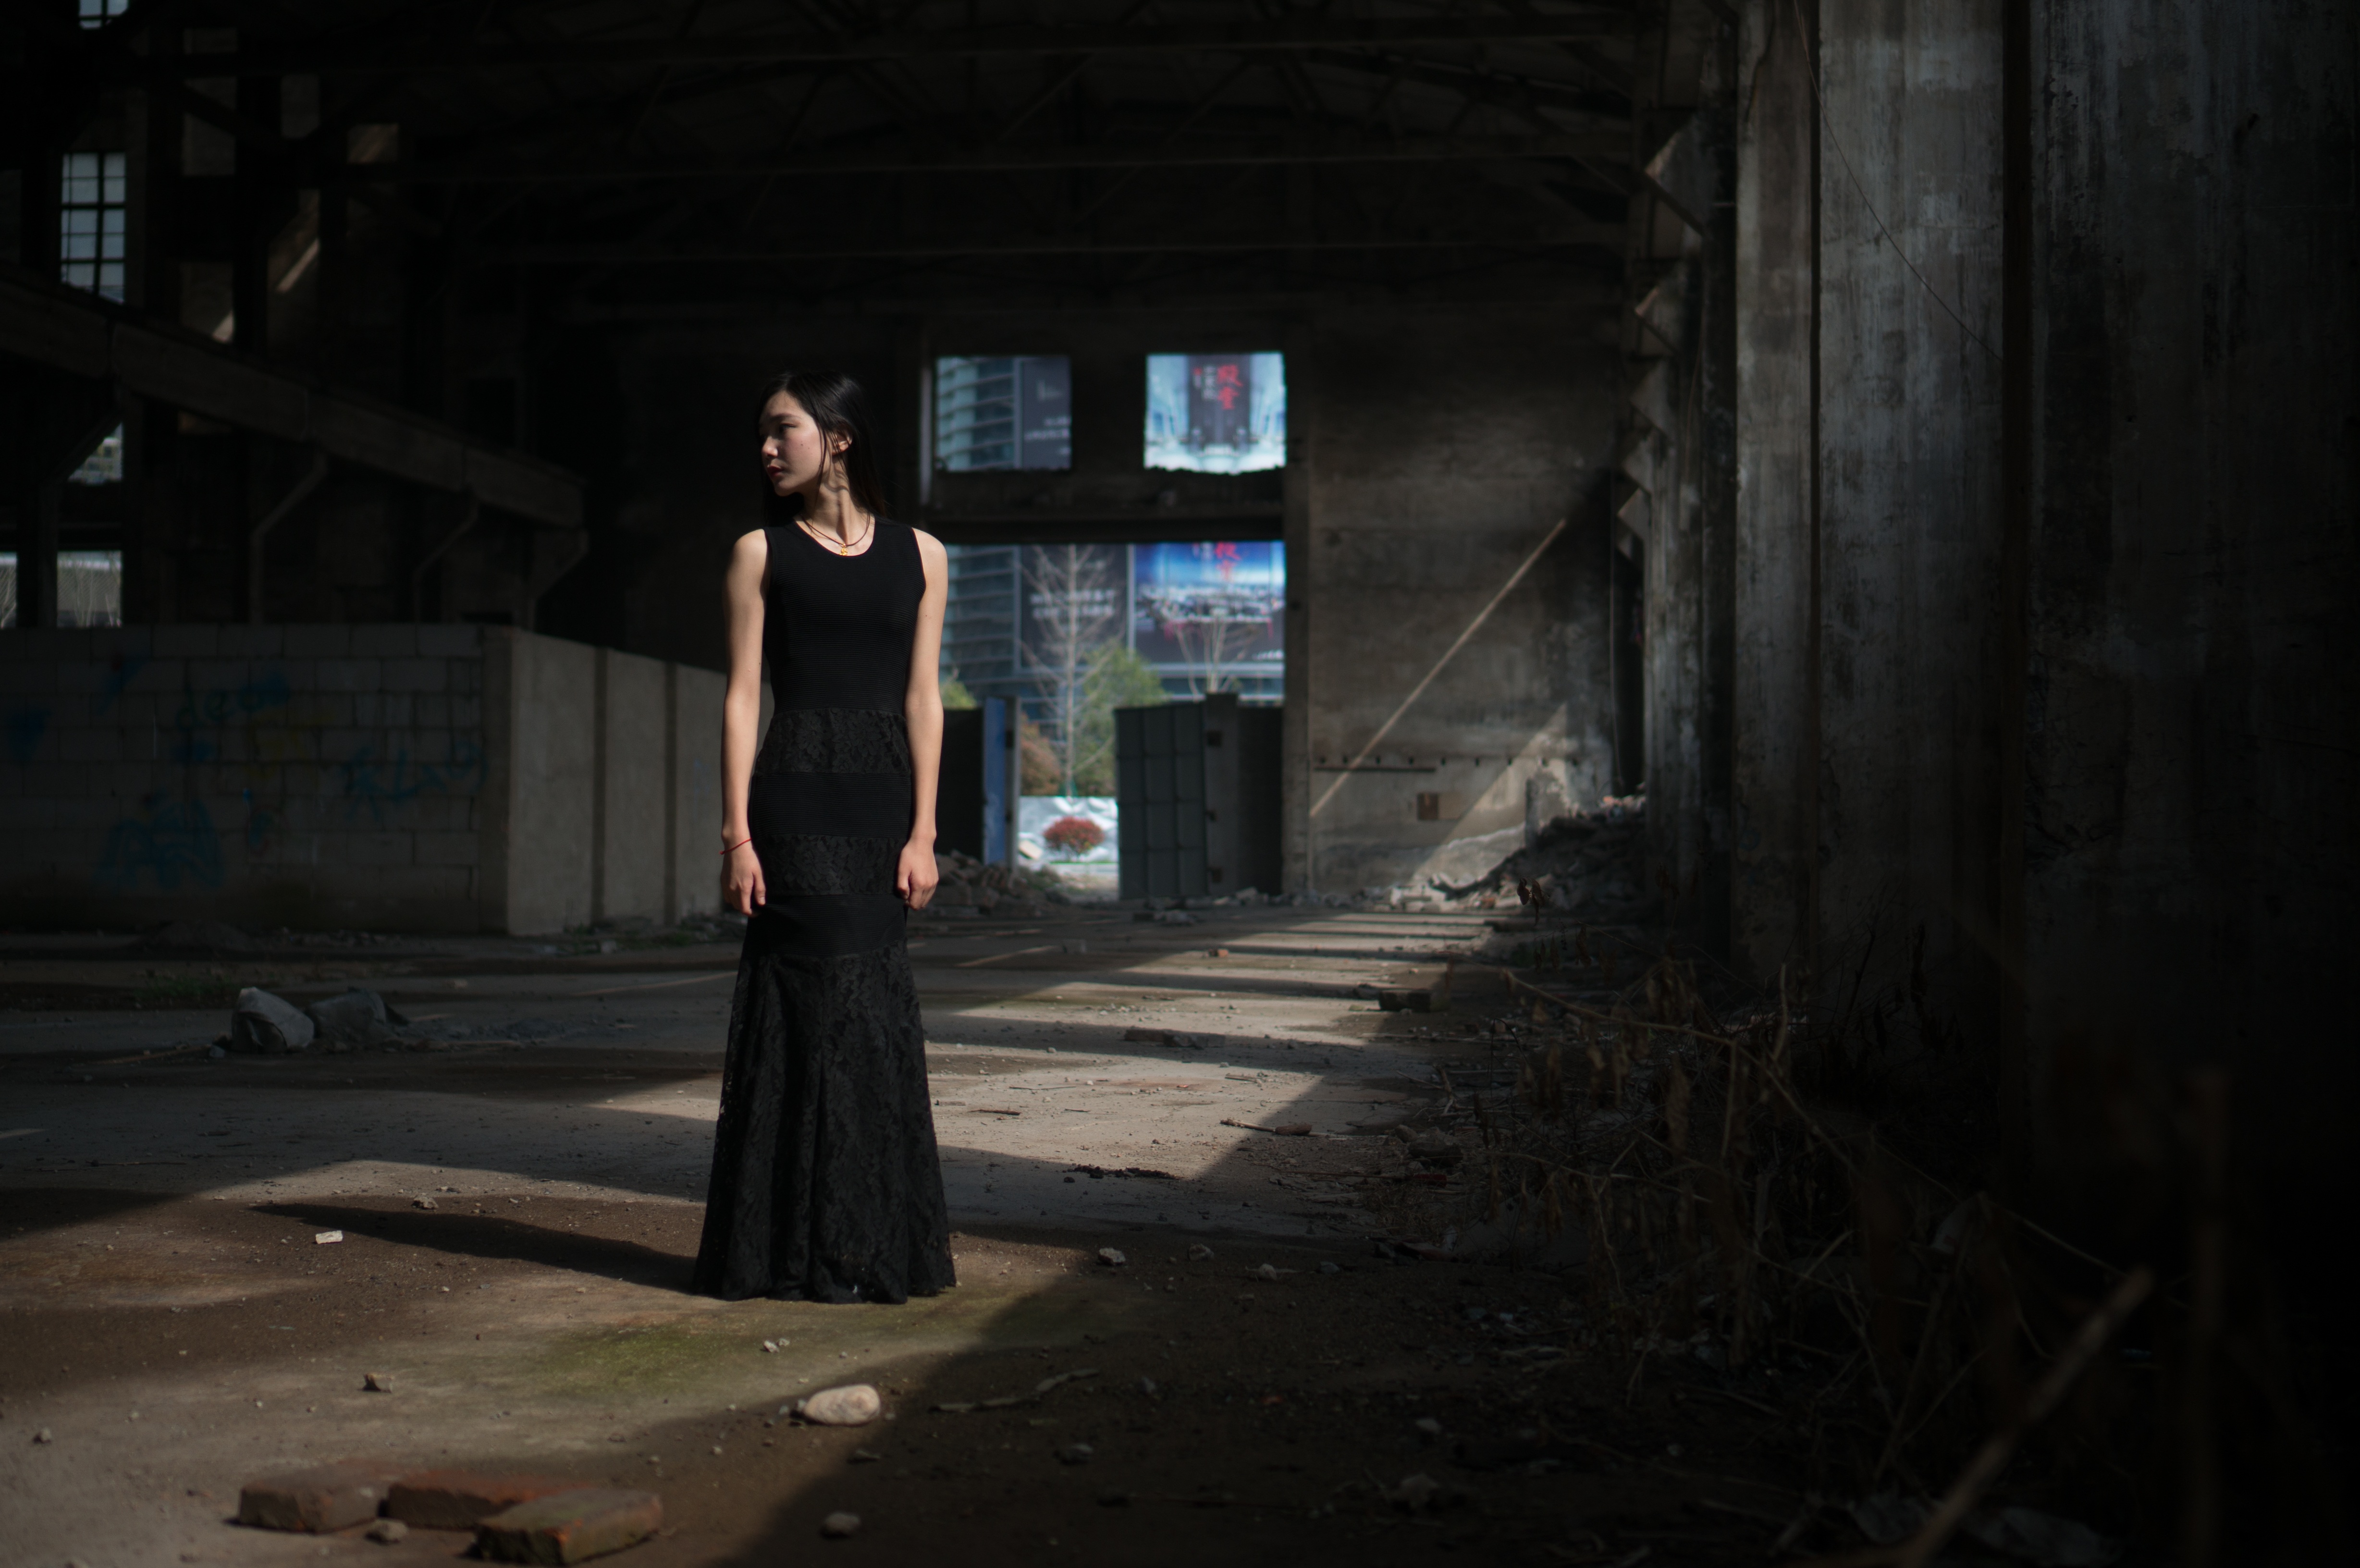
light, road, street, night, photography, female, darkness, black, girls, infrastructure, photograph, screenshot, women wearing black skirt, ruins of women